List of New Mexico Lobos football seasons

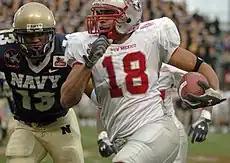
The Lobos in action against Navy

This is a list of New Mexico Lobos football seasons. The Lobos are part of the National Collegiate Athletic Association (NCAA) Division I Football Bowl Subdivision (FBS). Since their inception in 1892, the Lobos have played in over 1,100 games in over a century of play, including 13 bowl games, with interruptions occurring in 1895–1898, 1900 and 1902. They are a charter member of the Mountain West Conference (MWC), which they have been a part of since 1999. Prior to the Lobos joining the conference, they were a member of the Border Conference from 1931 to 1951, the Mountain States Conference (also known as the Skyline Conference) from 1952 to 1961, and the Western Athletic Conference (WAC) from 1962 to 1998. The Lobos have had brief spurts of success, with the Lobos having won four conference titles and two division titles.